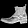
Label: Ankle boot